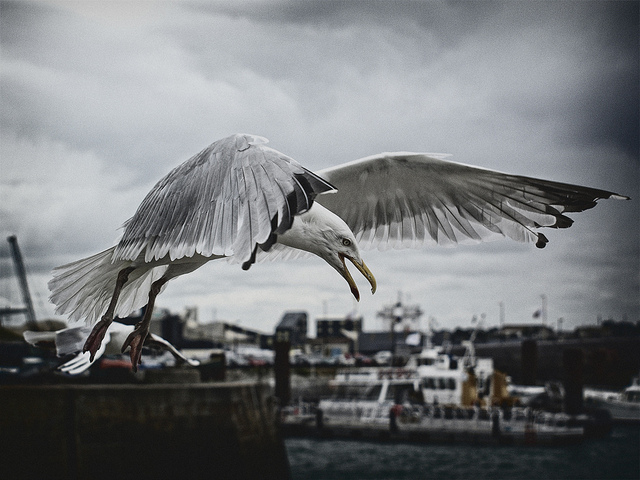
A large bird spreading it's wings near a boat dock area.